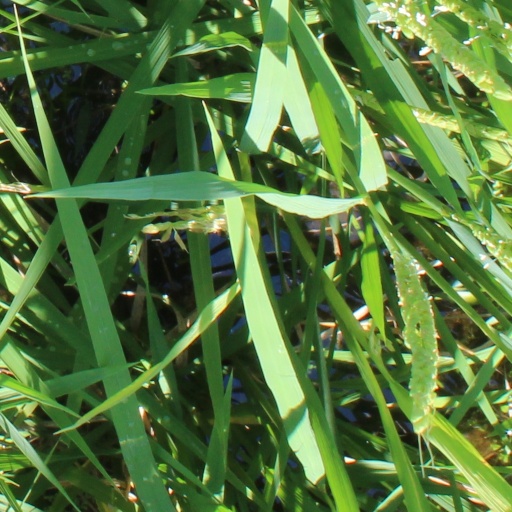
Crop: rice